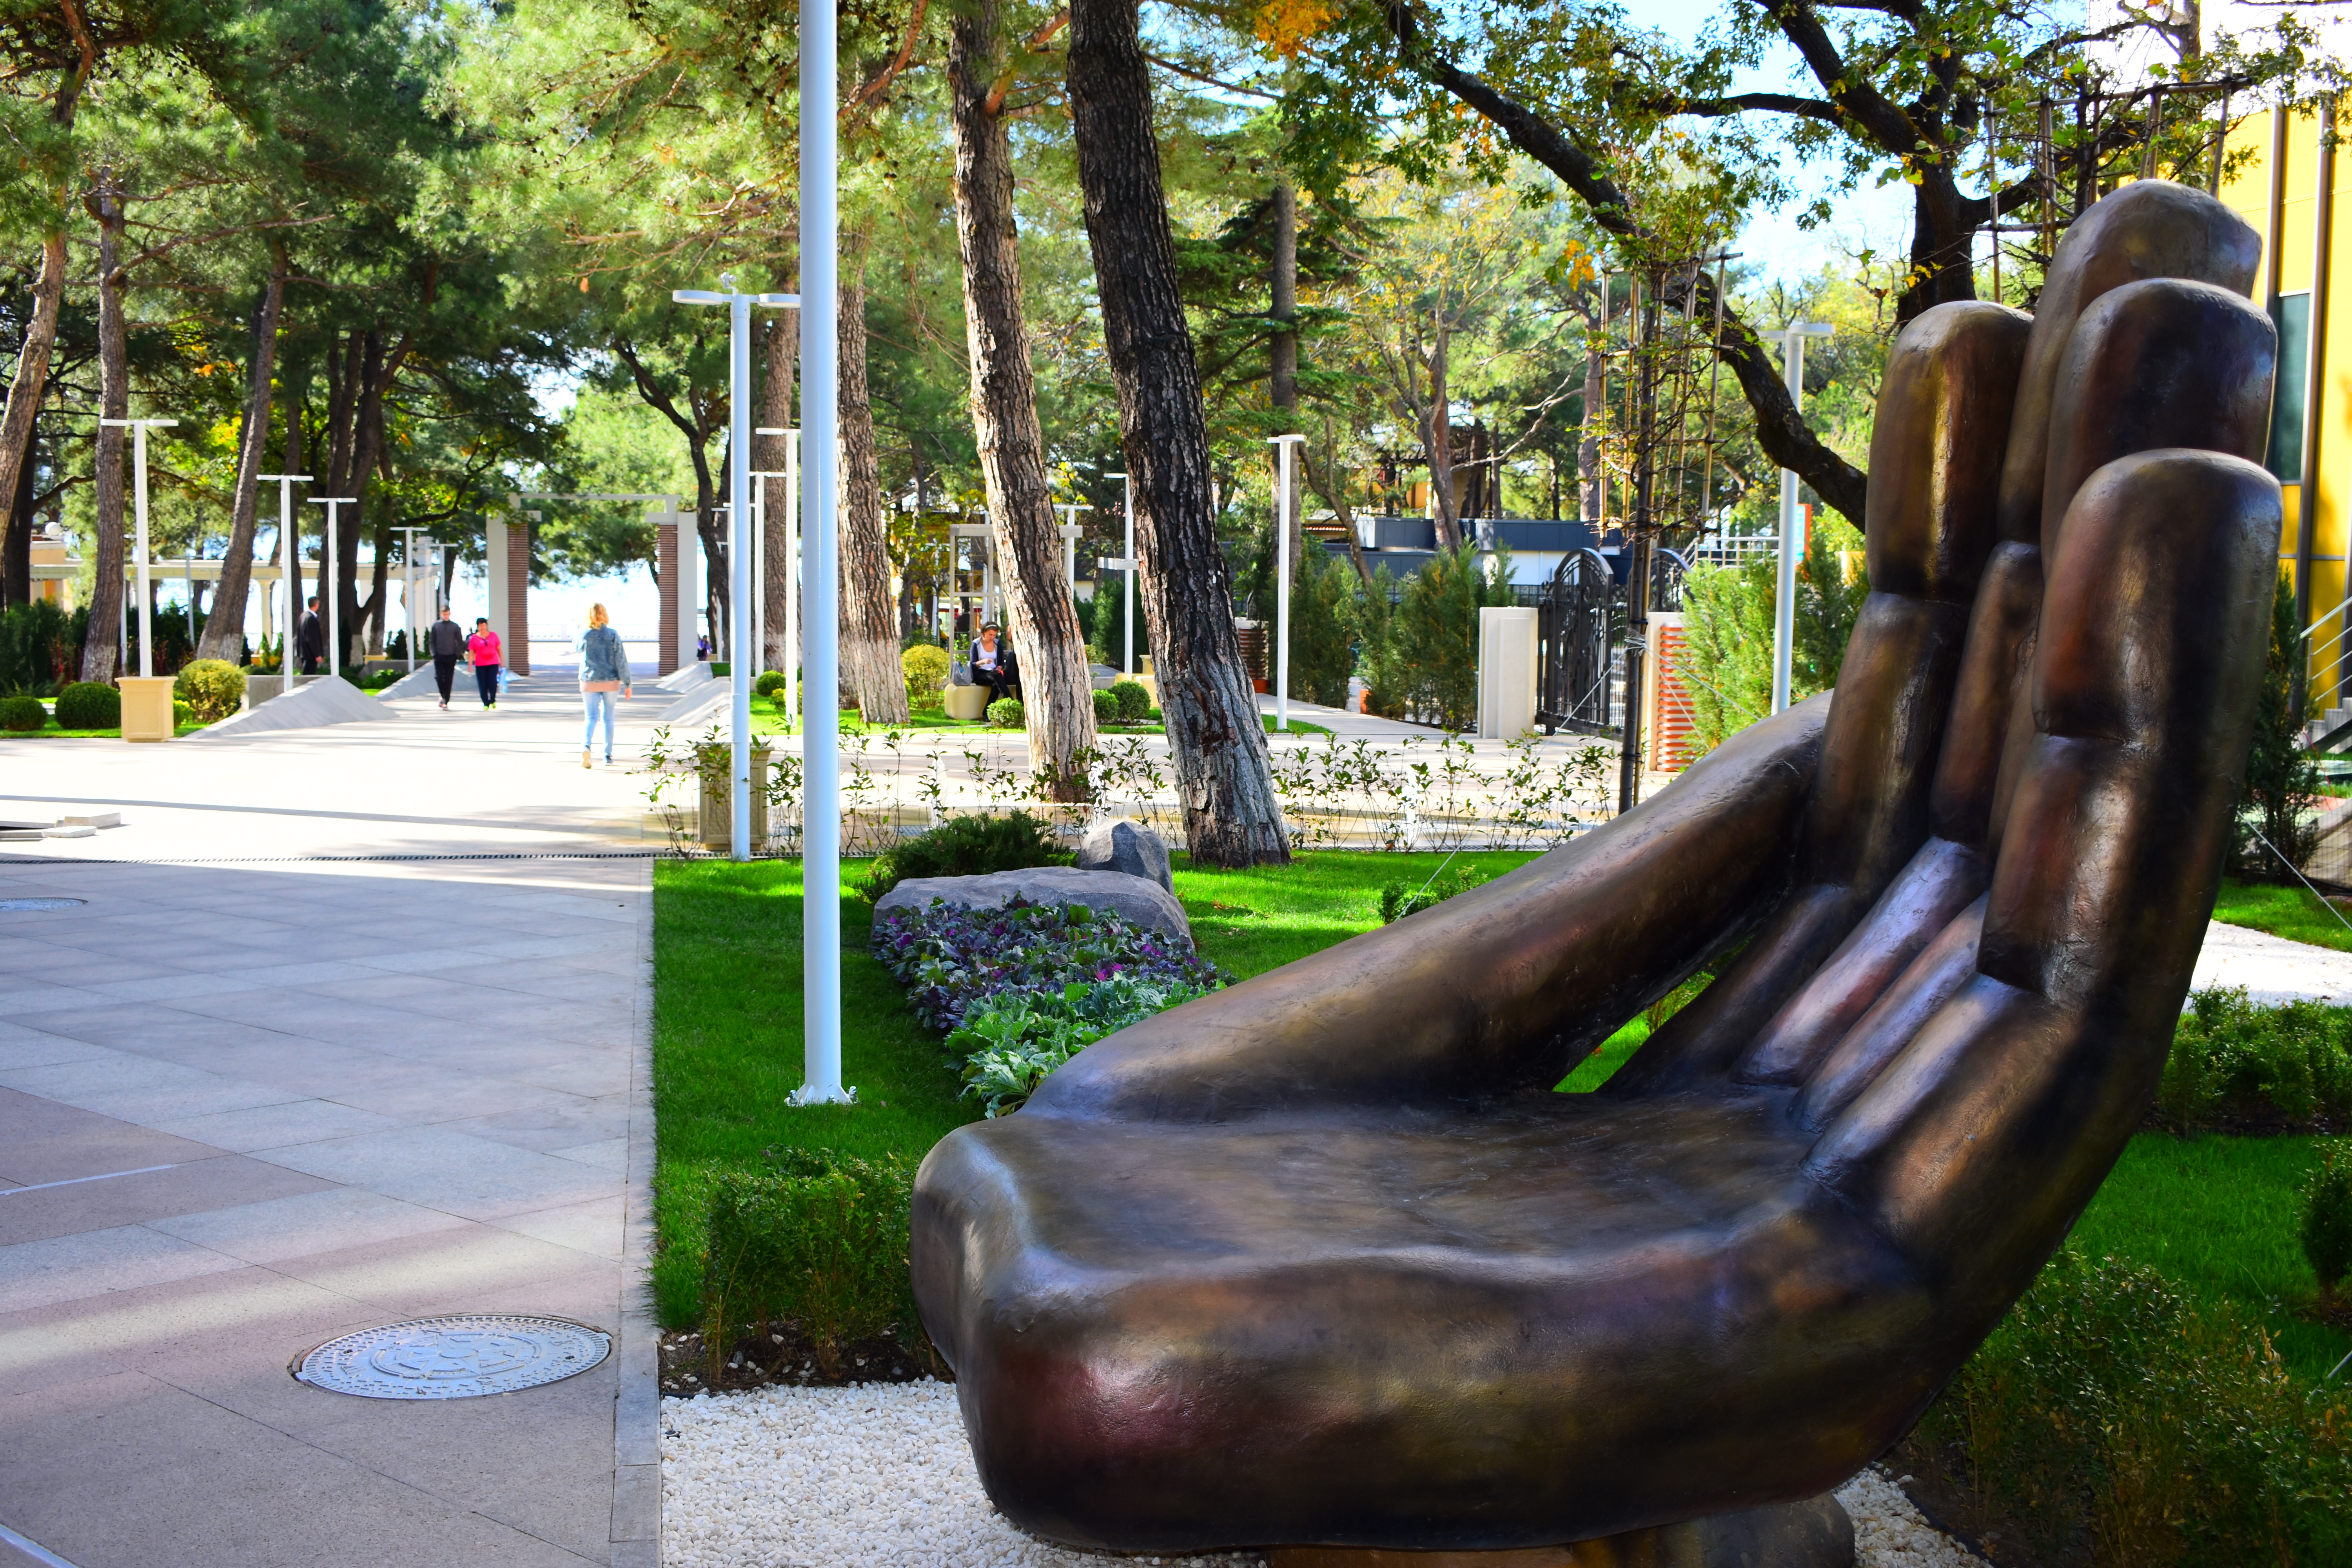
natural, plant, green, tree, sculpture, art, grass, leisure, statue, trunk, city, recreation, Tints and shades, lawn ornament, wood, road surface, road, monument, Environmental art, sidewalk, metal, landscaping, nonbuilding structure, sitting, walkway, street, garden, memorial, visual arts, font, rock, outdoor play equipment, bronze sculpture, shadow, fun, tourism, park